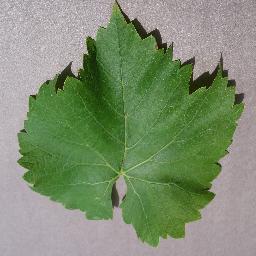
Label: Grape___healthy